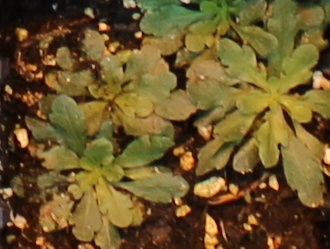
Label: Horseweed